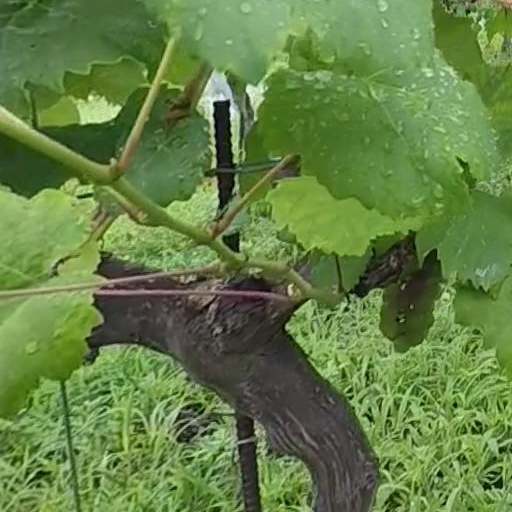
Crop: grape